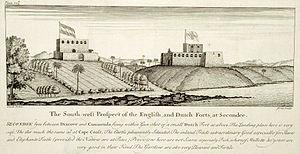
Sekondi, ou Sekondi-Takoradi, est une ville et port du sud-ouest du Ghana, capitale de la région Occidentale, sur le golfe de Guinée, à proximité de la Côte d'Ivoire. C'est la troisième plus grande ville du pays, avec une population d'environ 445 000 personnes en 2012, un centre commercial et industriel. Les industries principales sont le bois de construction, le contreplaqué, les cigarettes, la Construction navale et la réparation des chemins de fer. La ville est située sur la principale ligne ferroviaire reliant Accra et Kumasi.